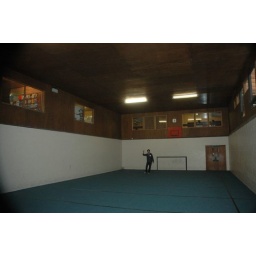
Power comes in through door facing you. 8ft x 6 ft screen available